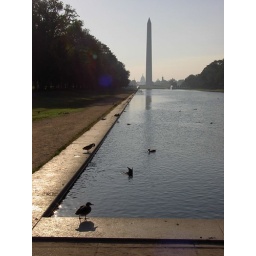
ducks on reflecting pool early morning with Washington monument in the background